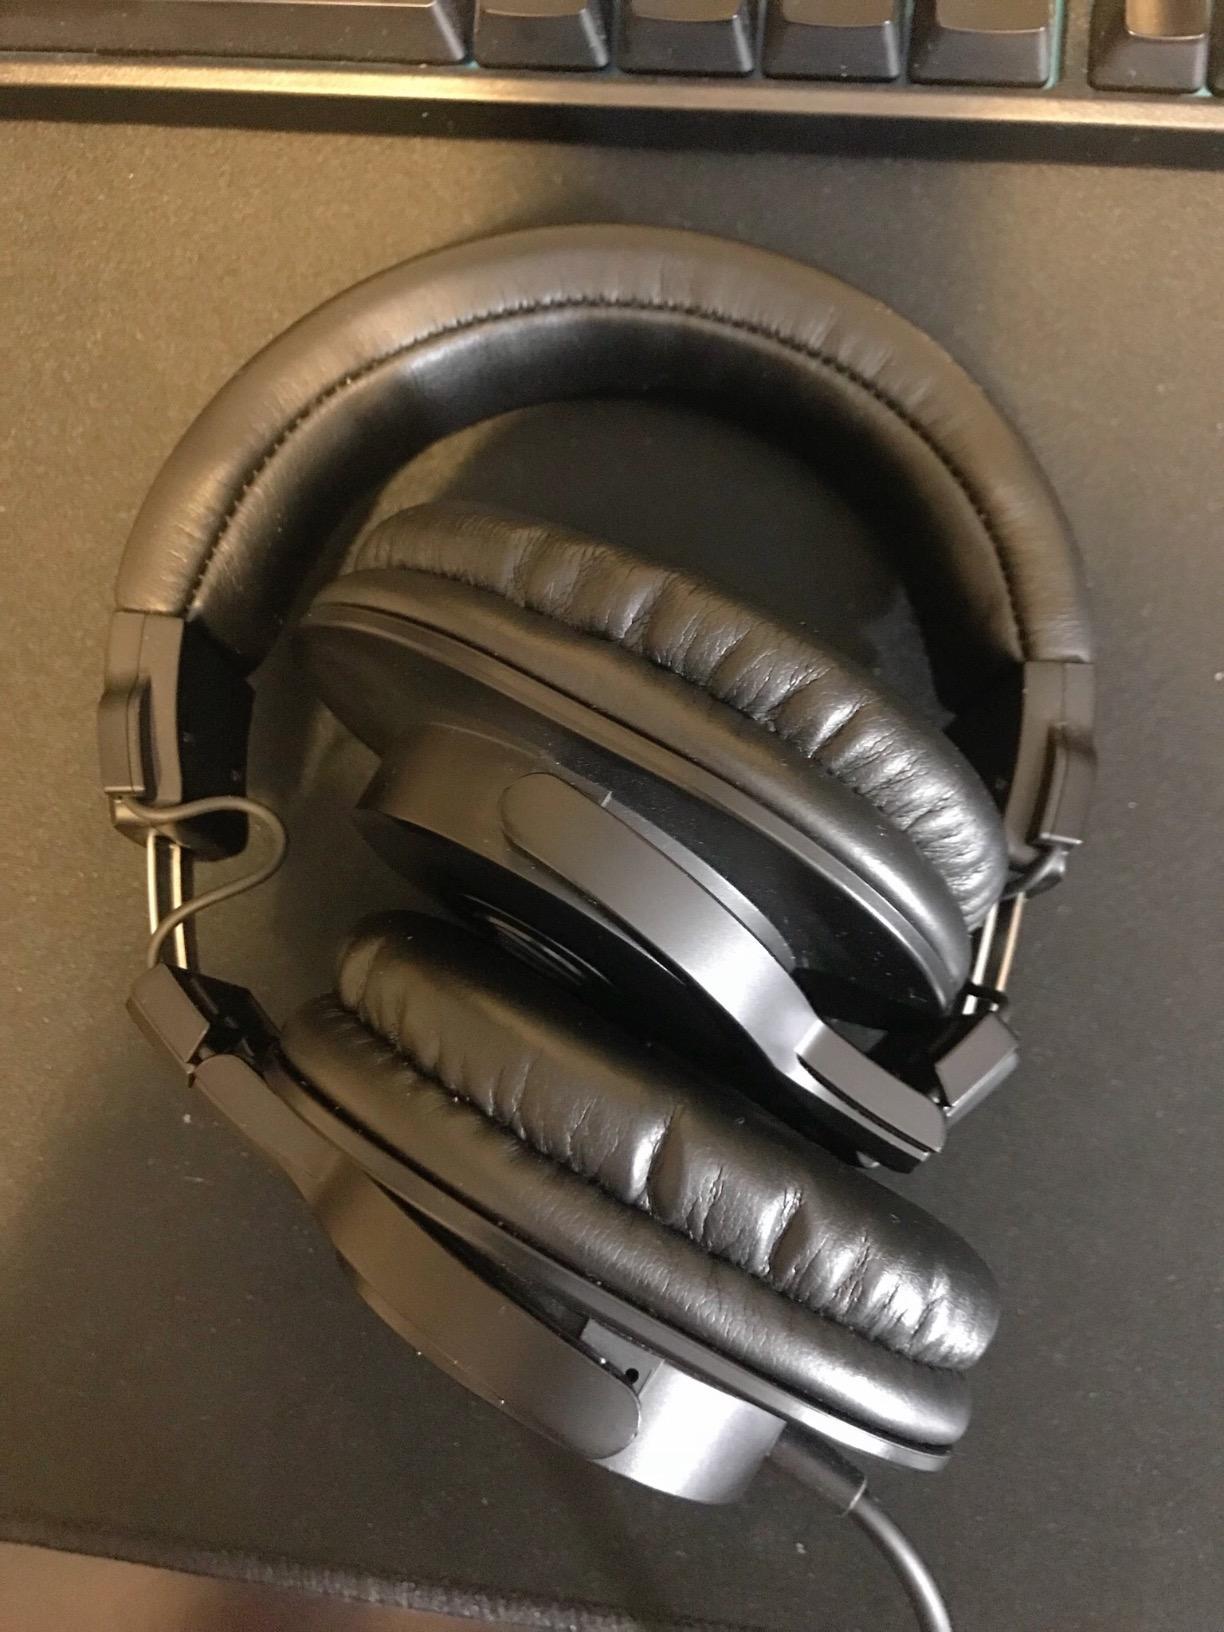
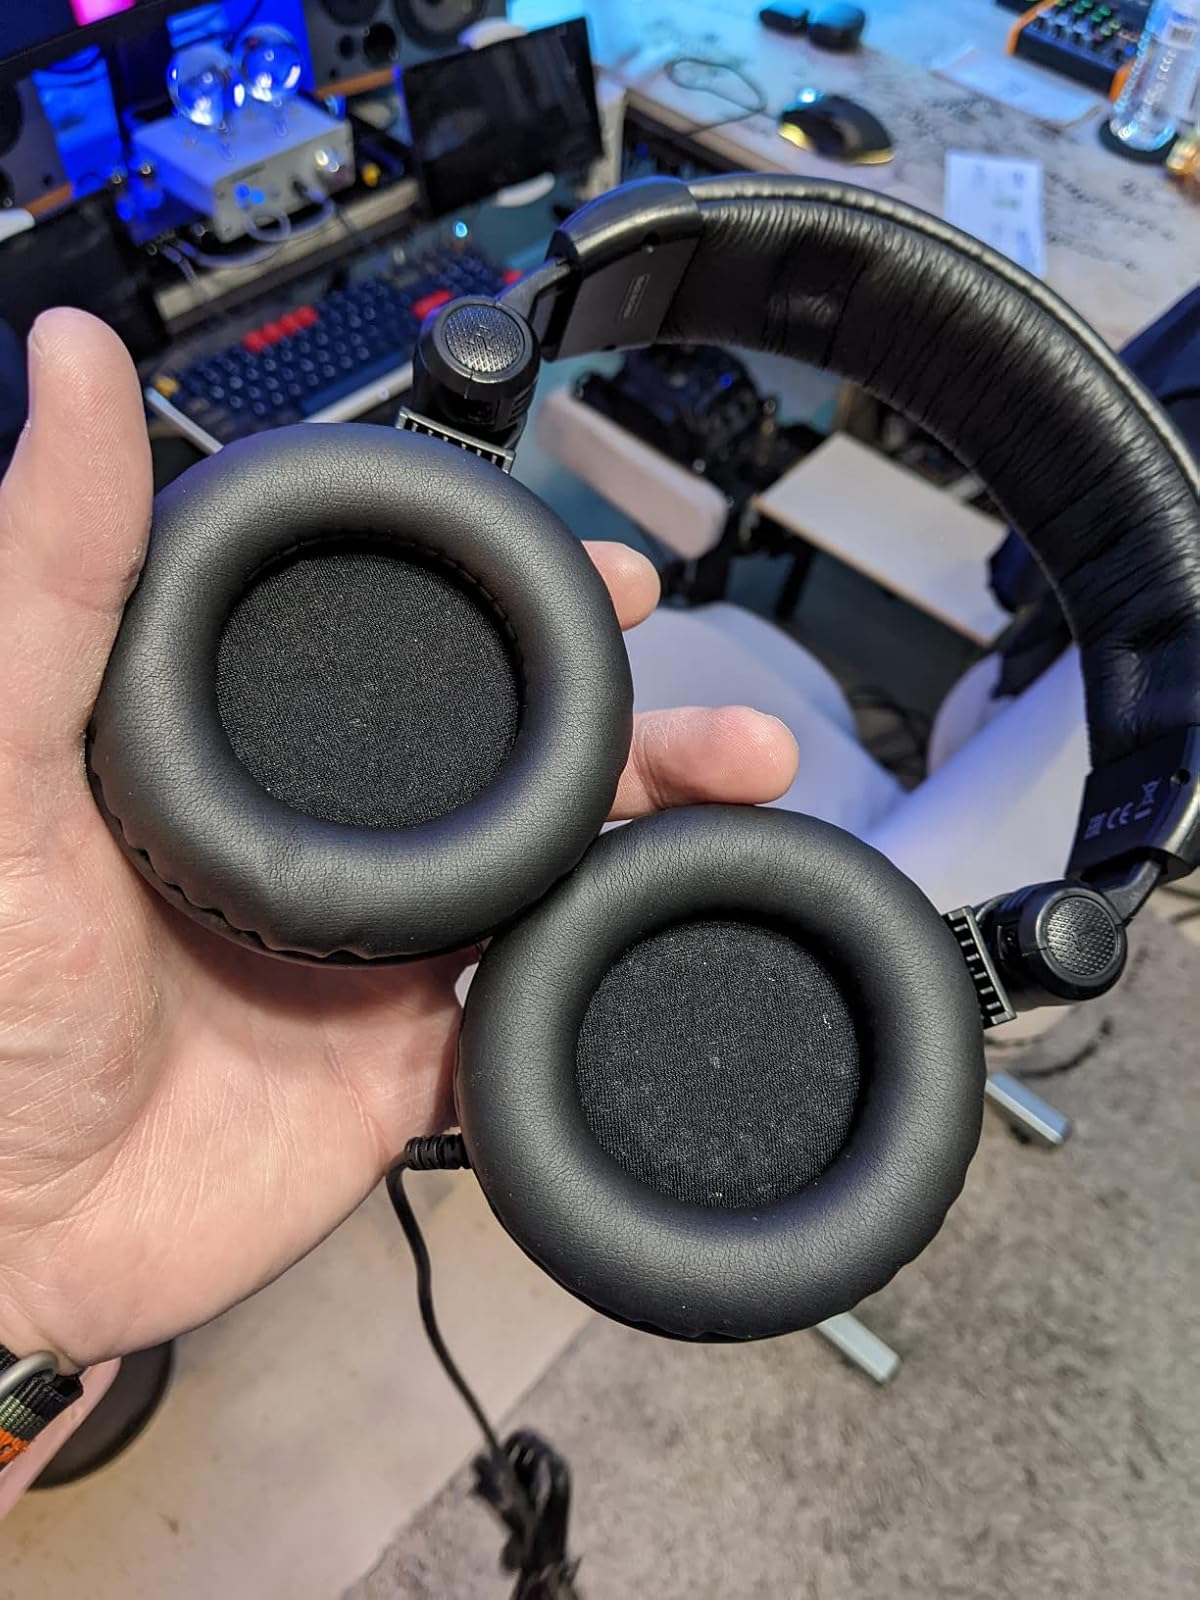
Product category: headphones
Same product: no